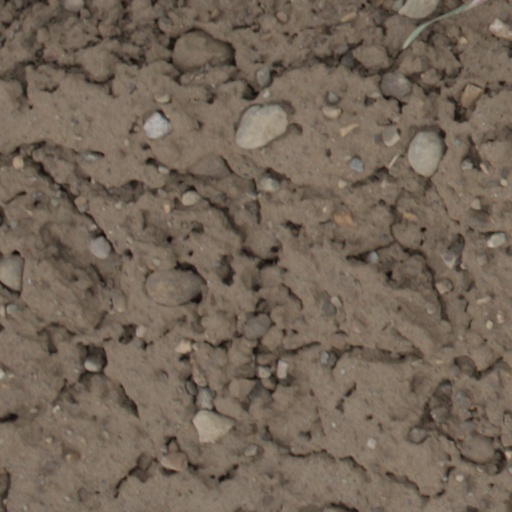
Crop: wheat